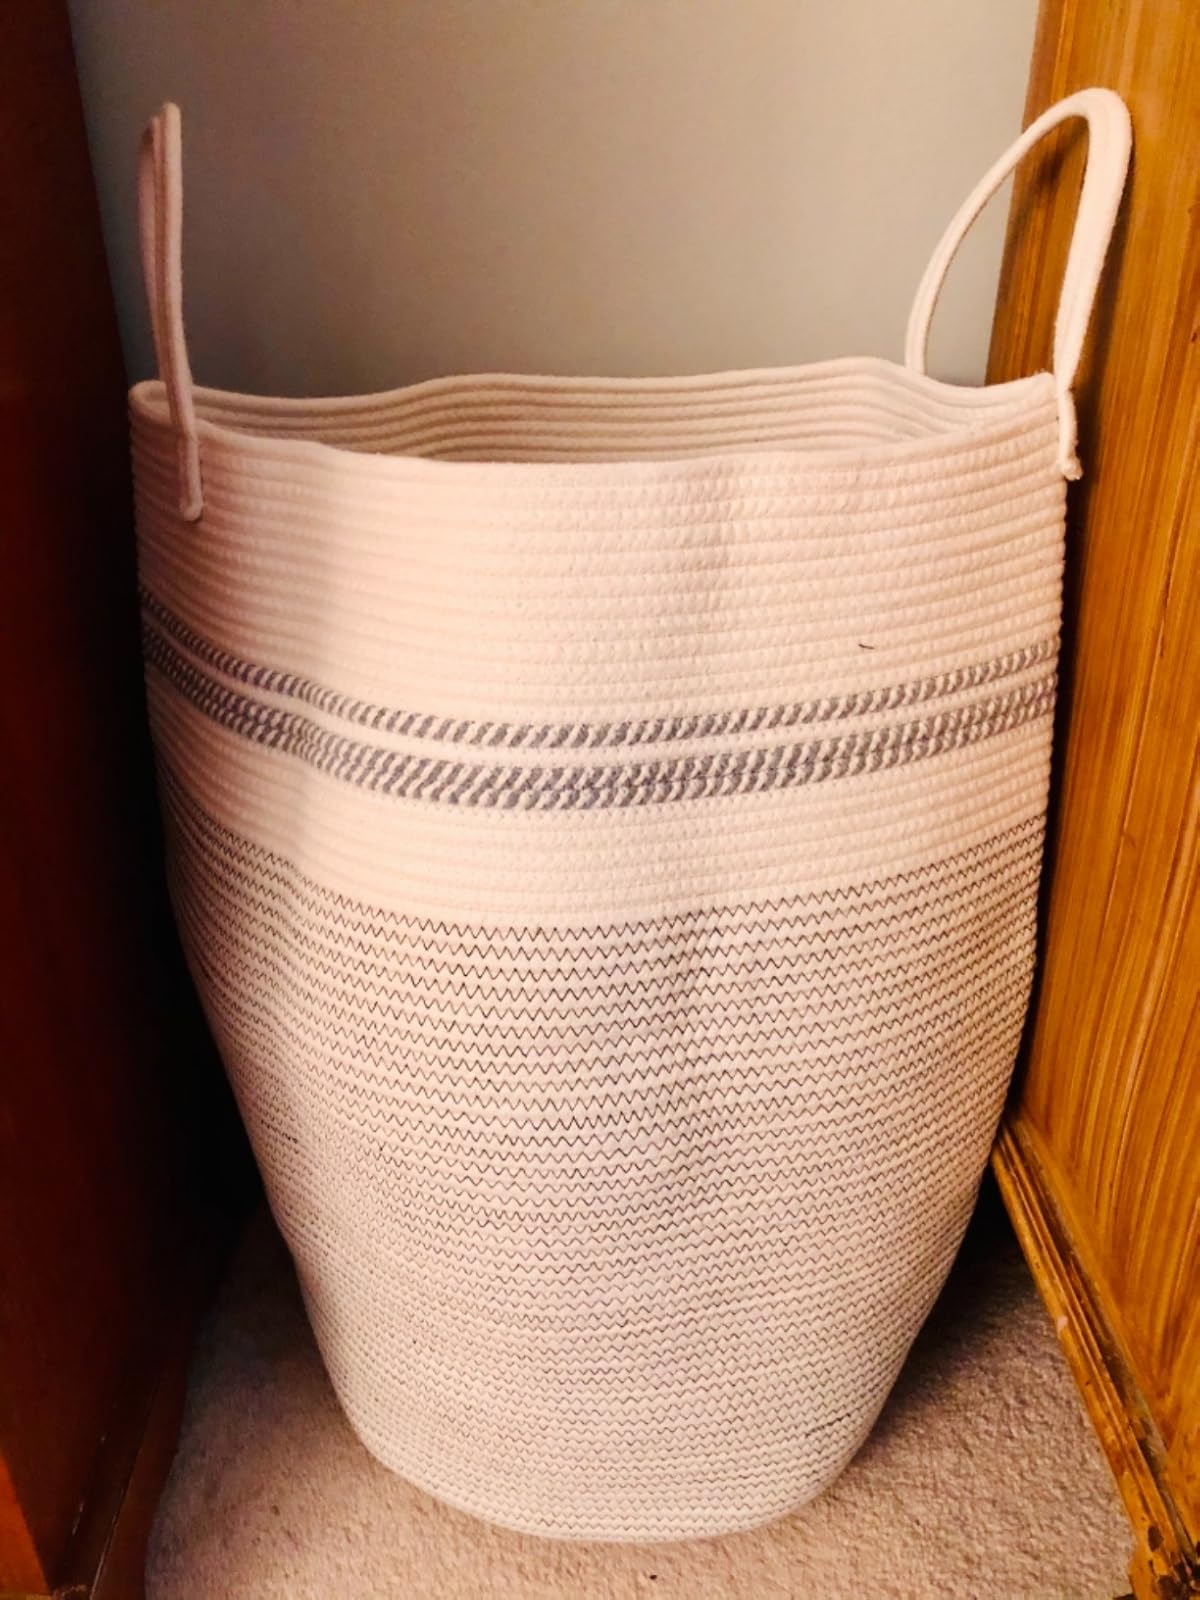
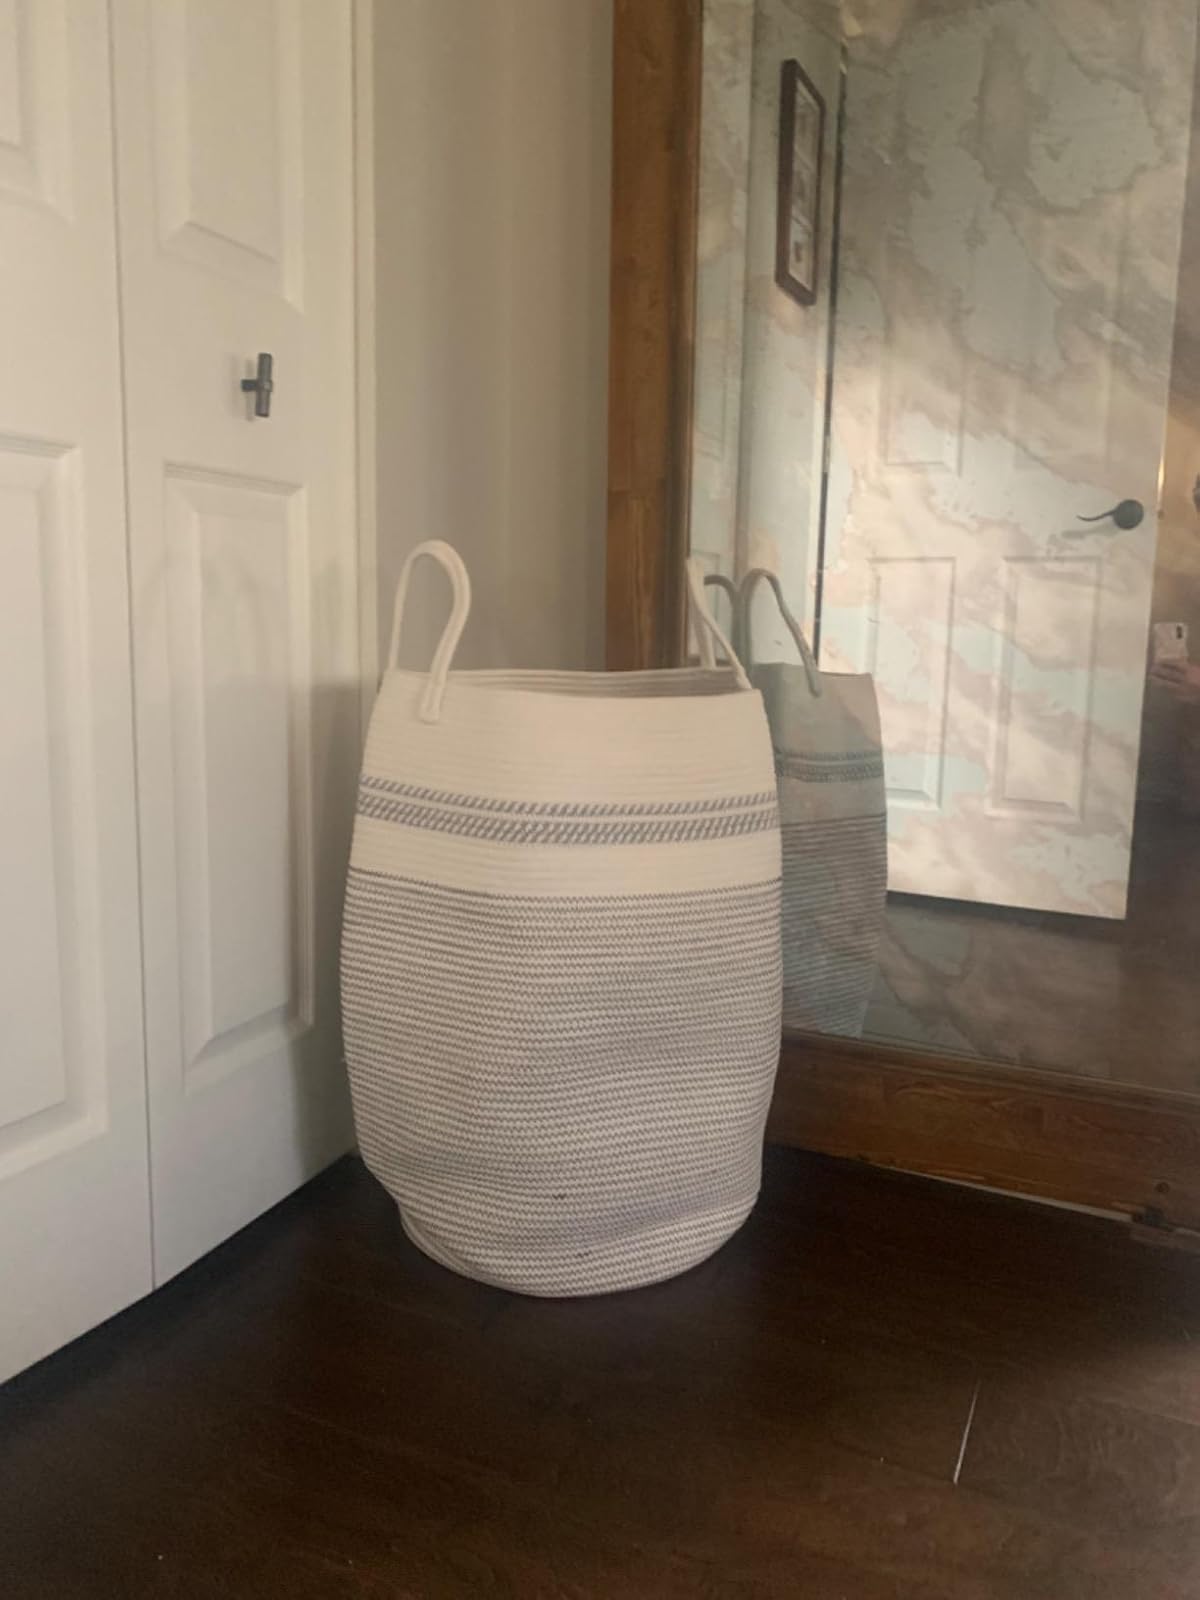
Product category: items_hamper
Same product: yes